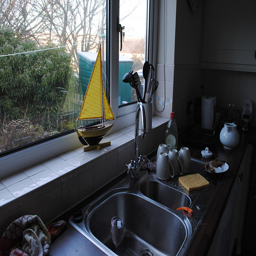
A model sailboat in the window next to a kitchen sink.
A sink and a window in a kitchen.
A stainless steel kitchen sink under a window with a miniature sailboat on the window ledge.
A kitchen sing with a the view of green trees outside the window.
A small model sail boat on a kitchen window sill.